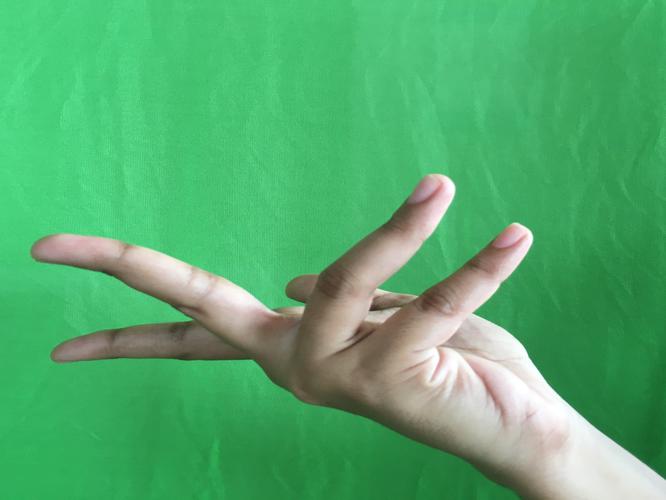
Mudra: Alapadmam
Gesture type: single_hand